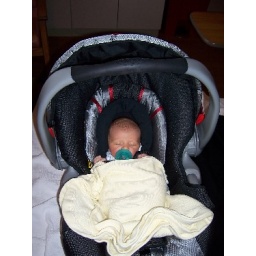
First time in the car seat, waiting to go home from the hospital